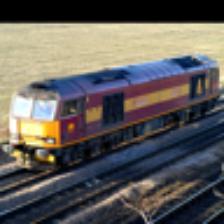
Label: NonHuman